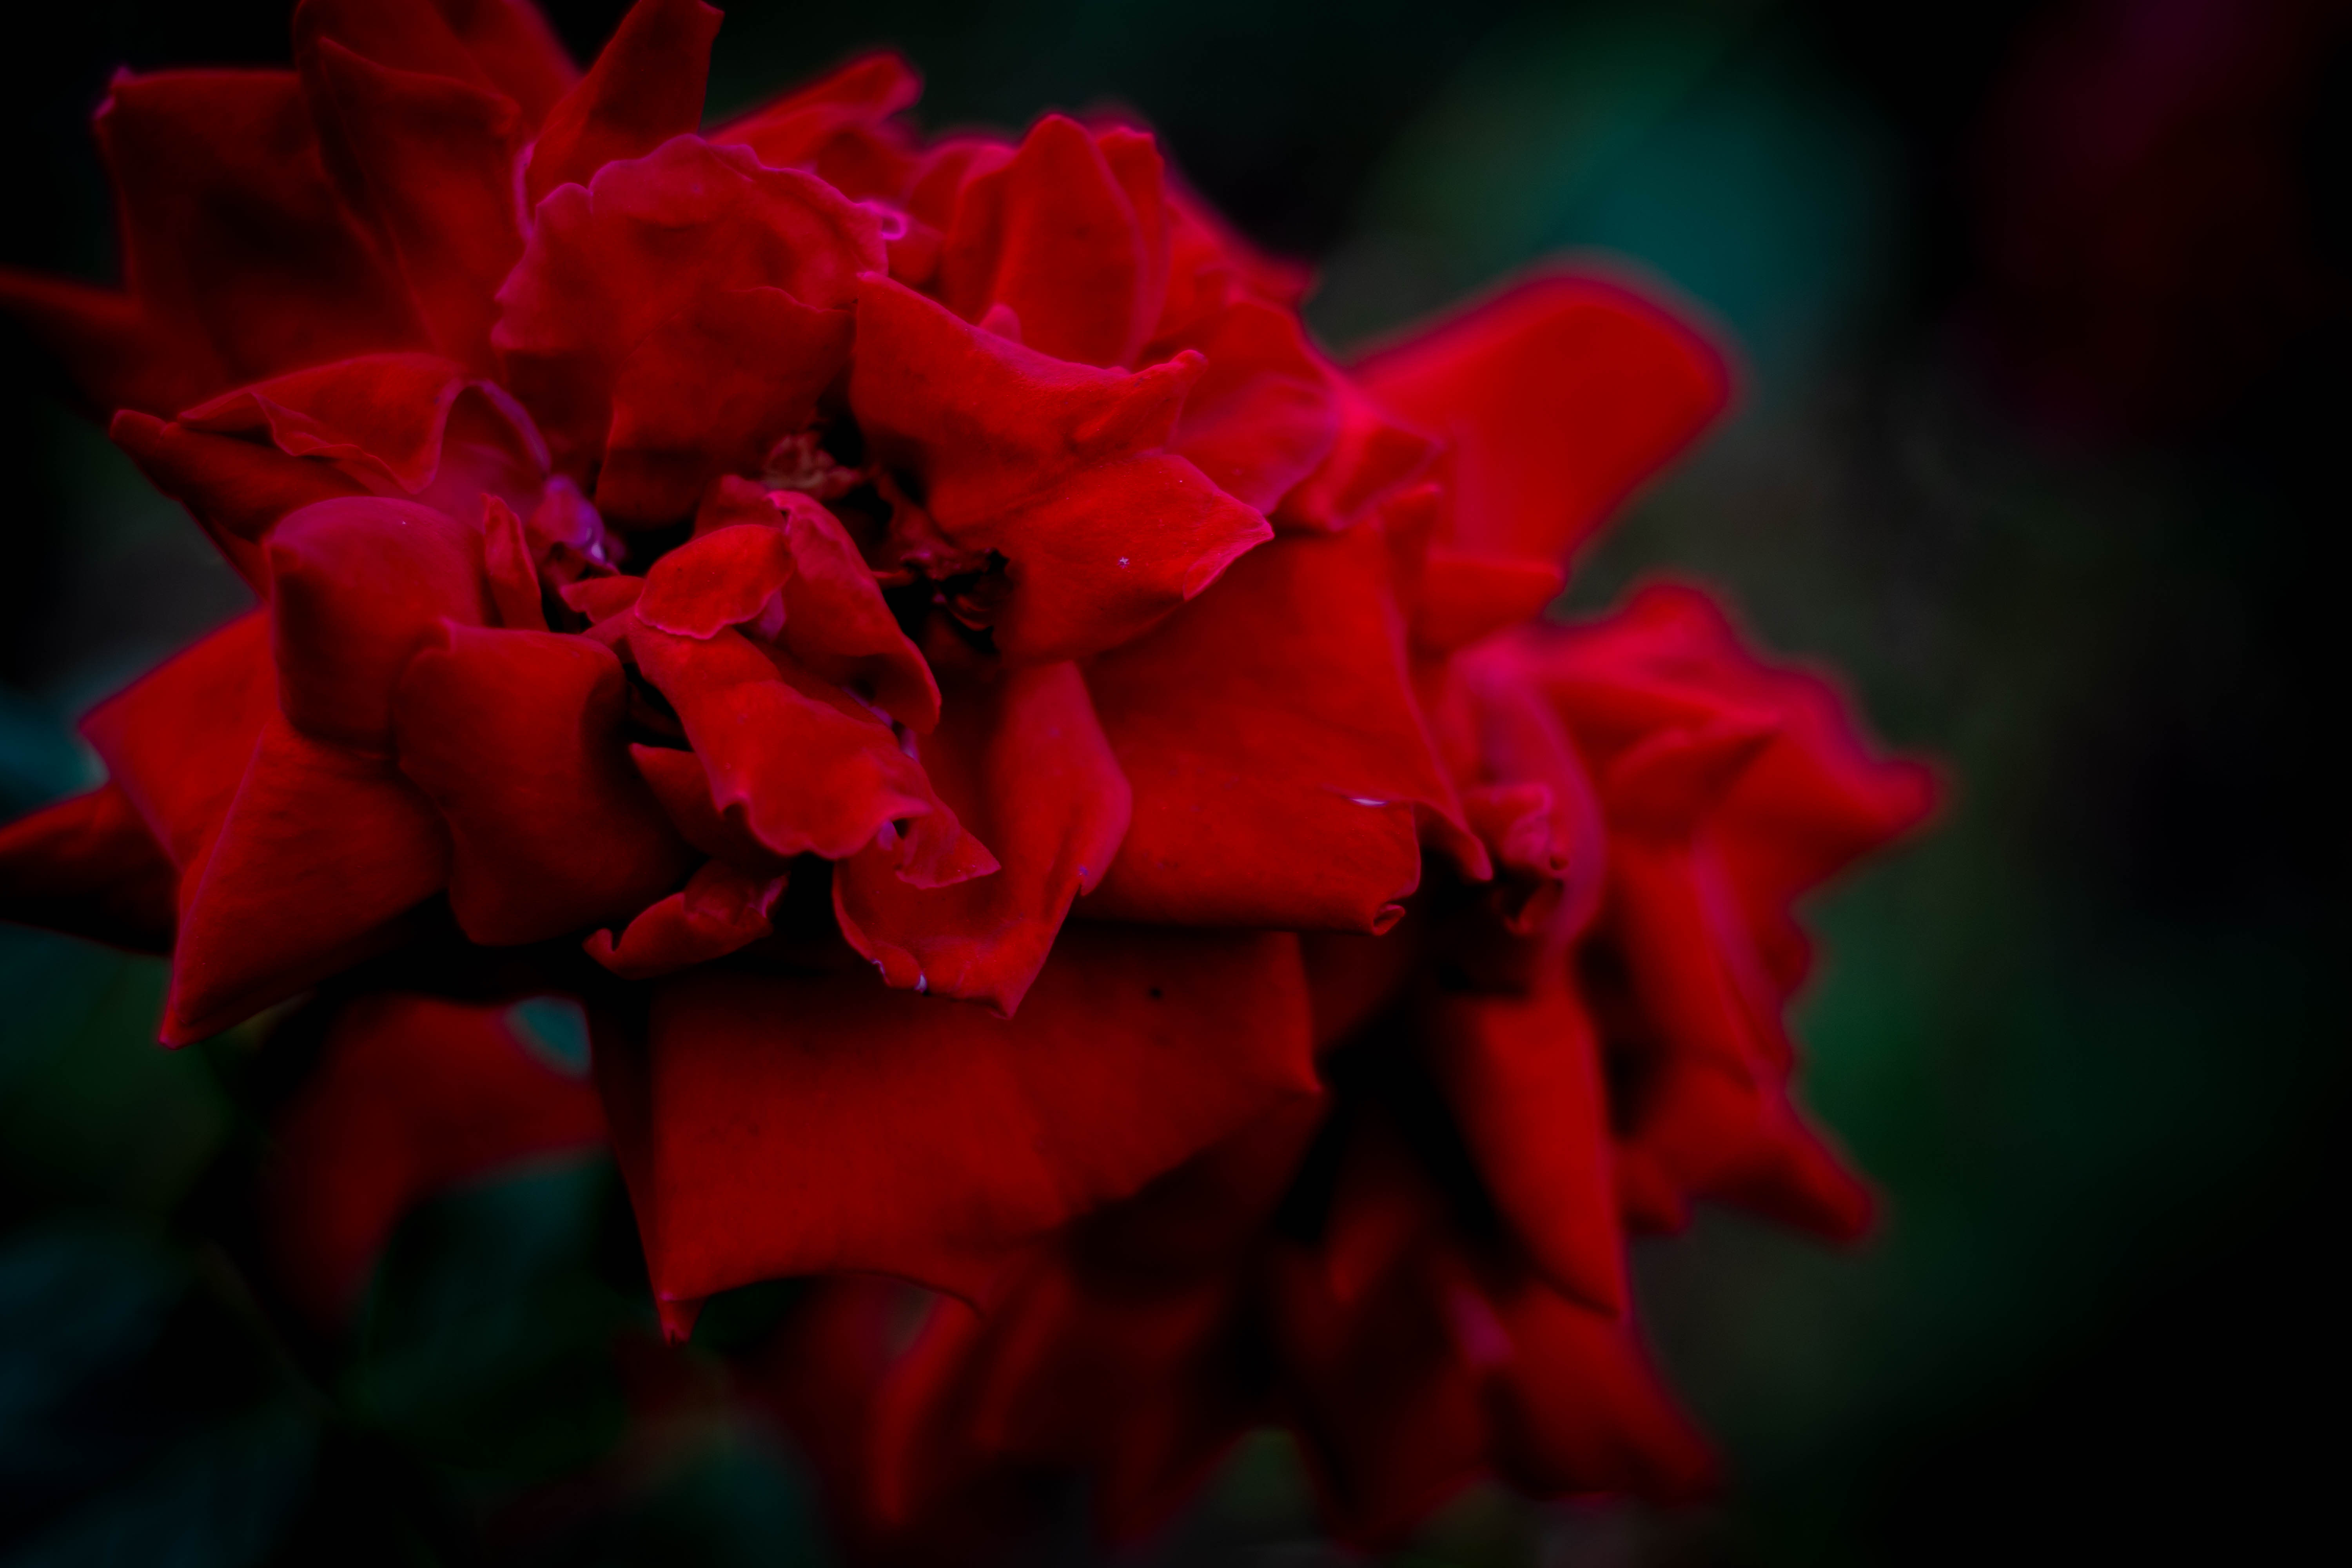
roses, red, petal, flower, garden roses, nature, pink, rose family, rose, flowering plant, plant, close up, macro photography, botany, rose order, sky, photography, magenta, still life photography, floribunda, carmine, pink family, annual plant, plant stem